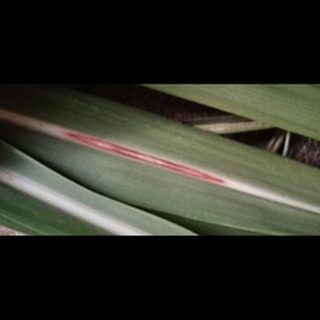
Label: sugarcane_red_rot